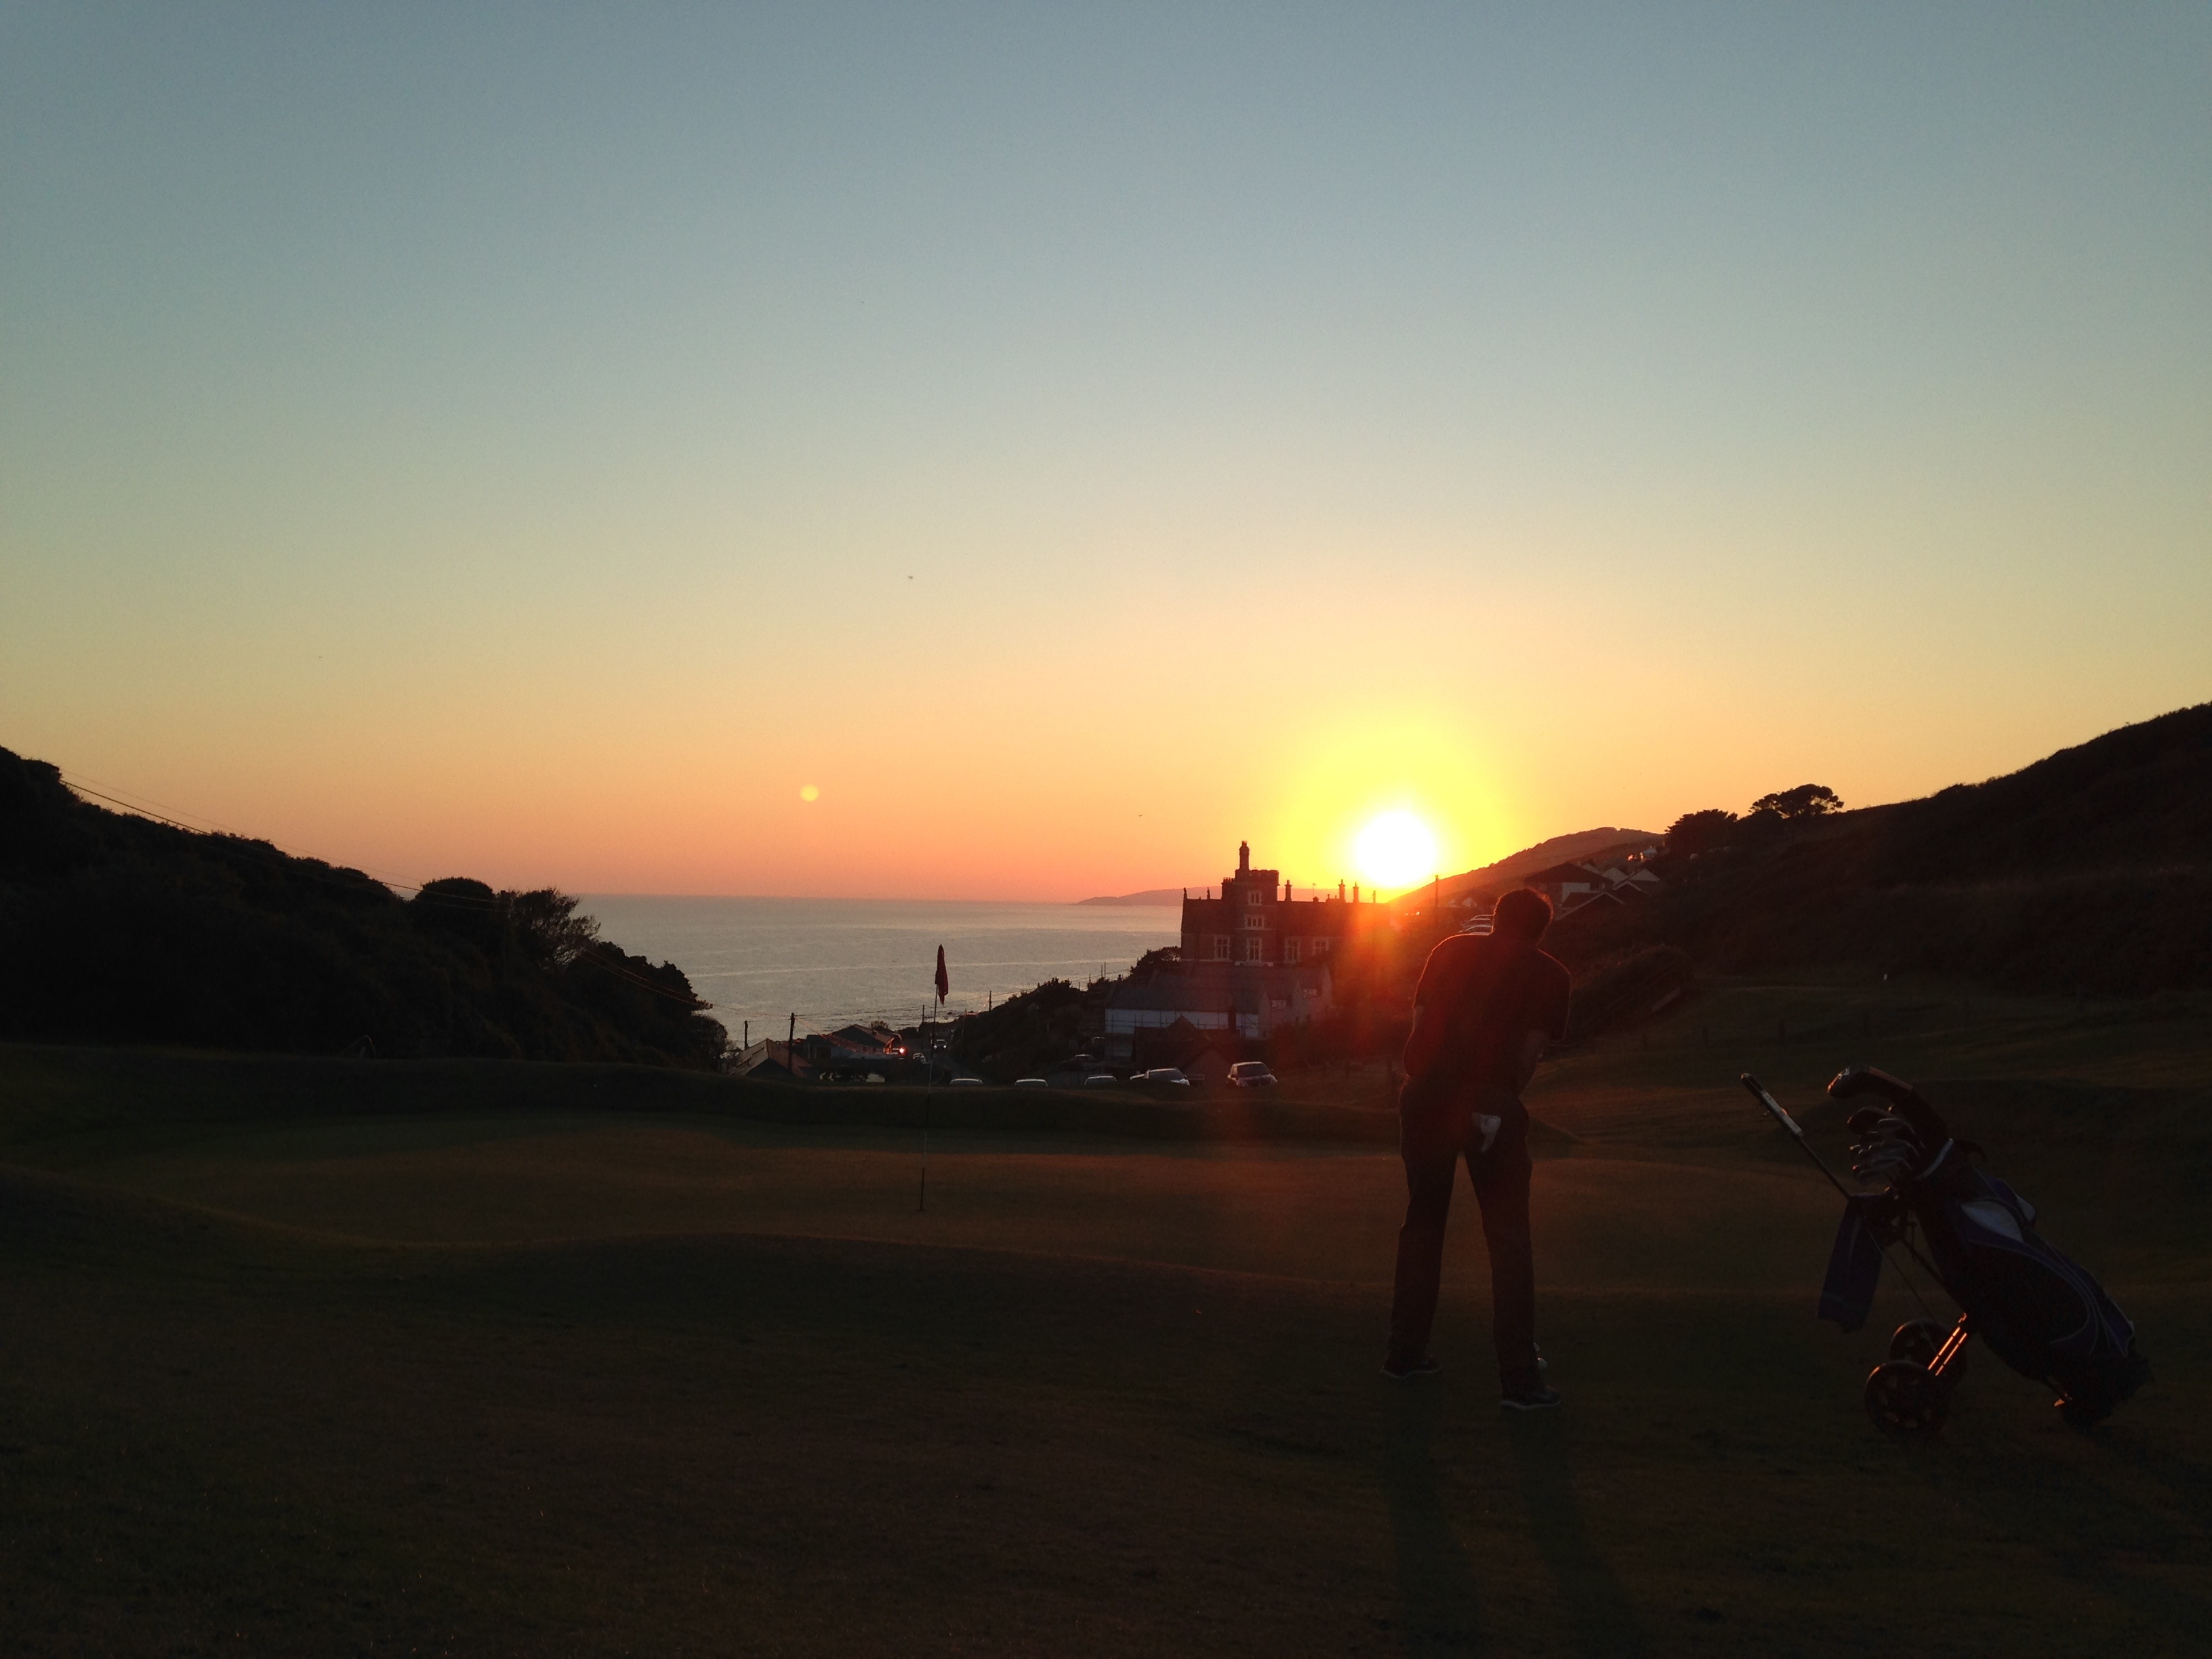
beach, sea, coast, horizon, cloud, sun, sunrise, sunset, sunlight, morning, hill, dawn, dusk, evening, afterglow, atmospheric phenomenon